Roma Ostiense railway station

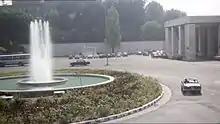
The fountain of Piazzale dei Partigiani immortalized in the final scene of Carlo Verdone's "Un sacco bello" in 1980.

The square outside of the station was named Piazzale dei Partigiani after World War II. Now, the square's primary function is a bus terminal and parking facility. Before 1990, however, the piazza was embellished with a well-maintained garden and a now-nonfunctioning fountain that was built in the 1950s as part of the design of the station's architect Roberto Narducci. The fountain was inexplicably excluded from the modernization and renovations for the 1990 World Cup, even though the square was part of the ambitious "Cento Piazze" beautification project. The small palm gardens that surround the parking lot are today occupied by a number of homeless people, asylum seekers, and political refugees. Every Monday and Friday, Red Cross volunteers use the square to distribute food to the city's homeless population, despite protests from the area's residents who say that the organization arbitrarily selected the site.